Lakeland Pilots (baseball)

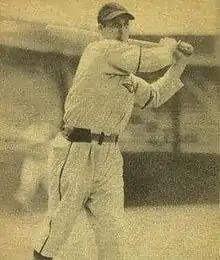
(1940) Johnny Rizzo, Pittsburgh Pirates. Play Ball baseball card. Rizzo was the player-manager the 1949 Lakeland Pilots.

The Lakeland "Pilots" nickname corresponds to Lakeland's storied military aeronautics history. During World War II, Lodwick Field and the Lakeland Army Air Field, also known as Drane Field, were in service. Thousands of U.S. Army Air Forces pilots, navigators, bombardiers and flight crew received advanced flight training in Lakeland, particularly in the Martin B-26 Marauder. Today, the city is home to the Florida Air Museum, honoring local aeronautics, and the public Lakeland Linder International Airport. In the era of the "Pilots" baseball team, Lakeland was home to the Lodwick School of Aeronautics, a World War II training ground for pilots, as over 8,000 pilots were trained at the school between 1940 and 1945, some of whom later flew with the U.S. Army's Flying Tigers in China during World War II. Today, the Lakeland Flying Tigers play their minor league home games at the former site of Lodwick Field, as the former air field site is the location of Publix Field at Joker Marchant Stadium.